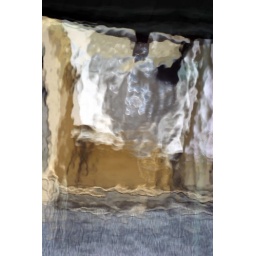
old glass transom window 600mm and curves-strong face in here